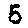
Label: 5